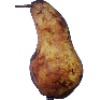
Label: Pear Abate 1